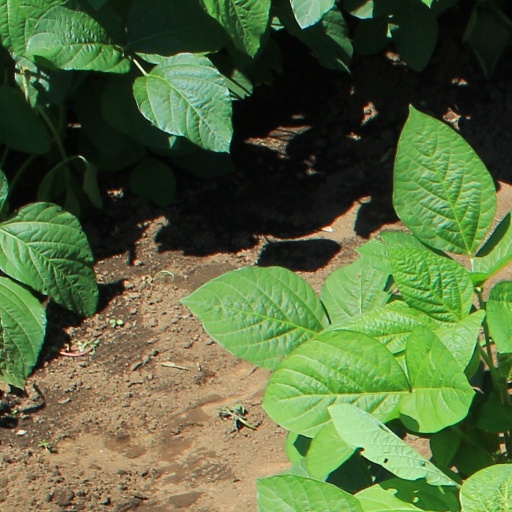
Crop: soybean